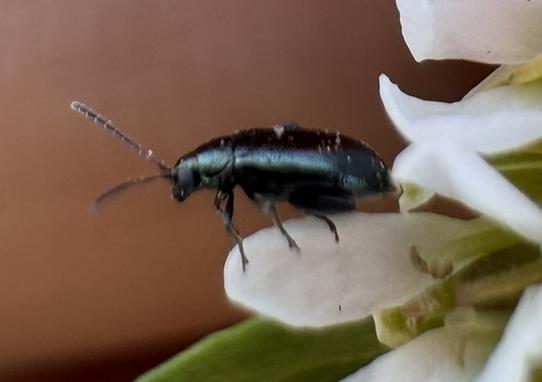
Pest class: crucifer_flea_beetle